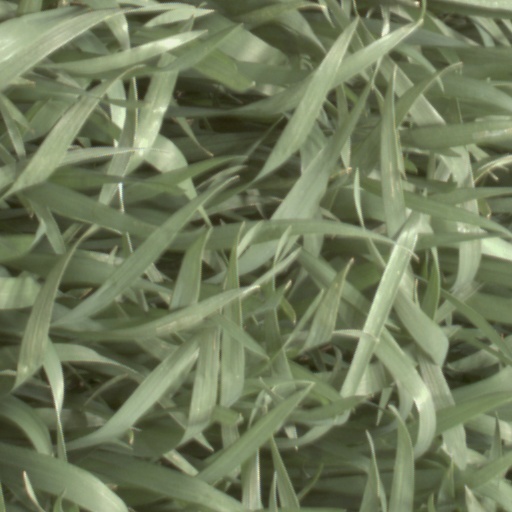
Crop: wheat